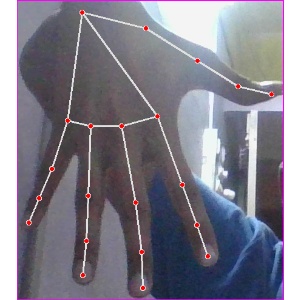
अक्षर: ढ